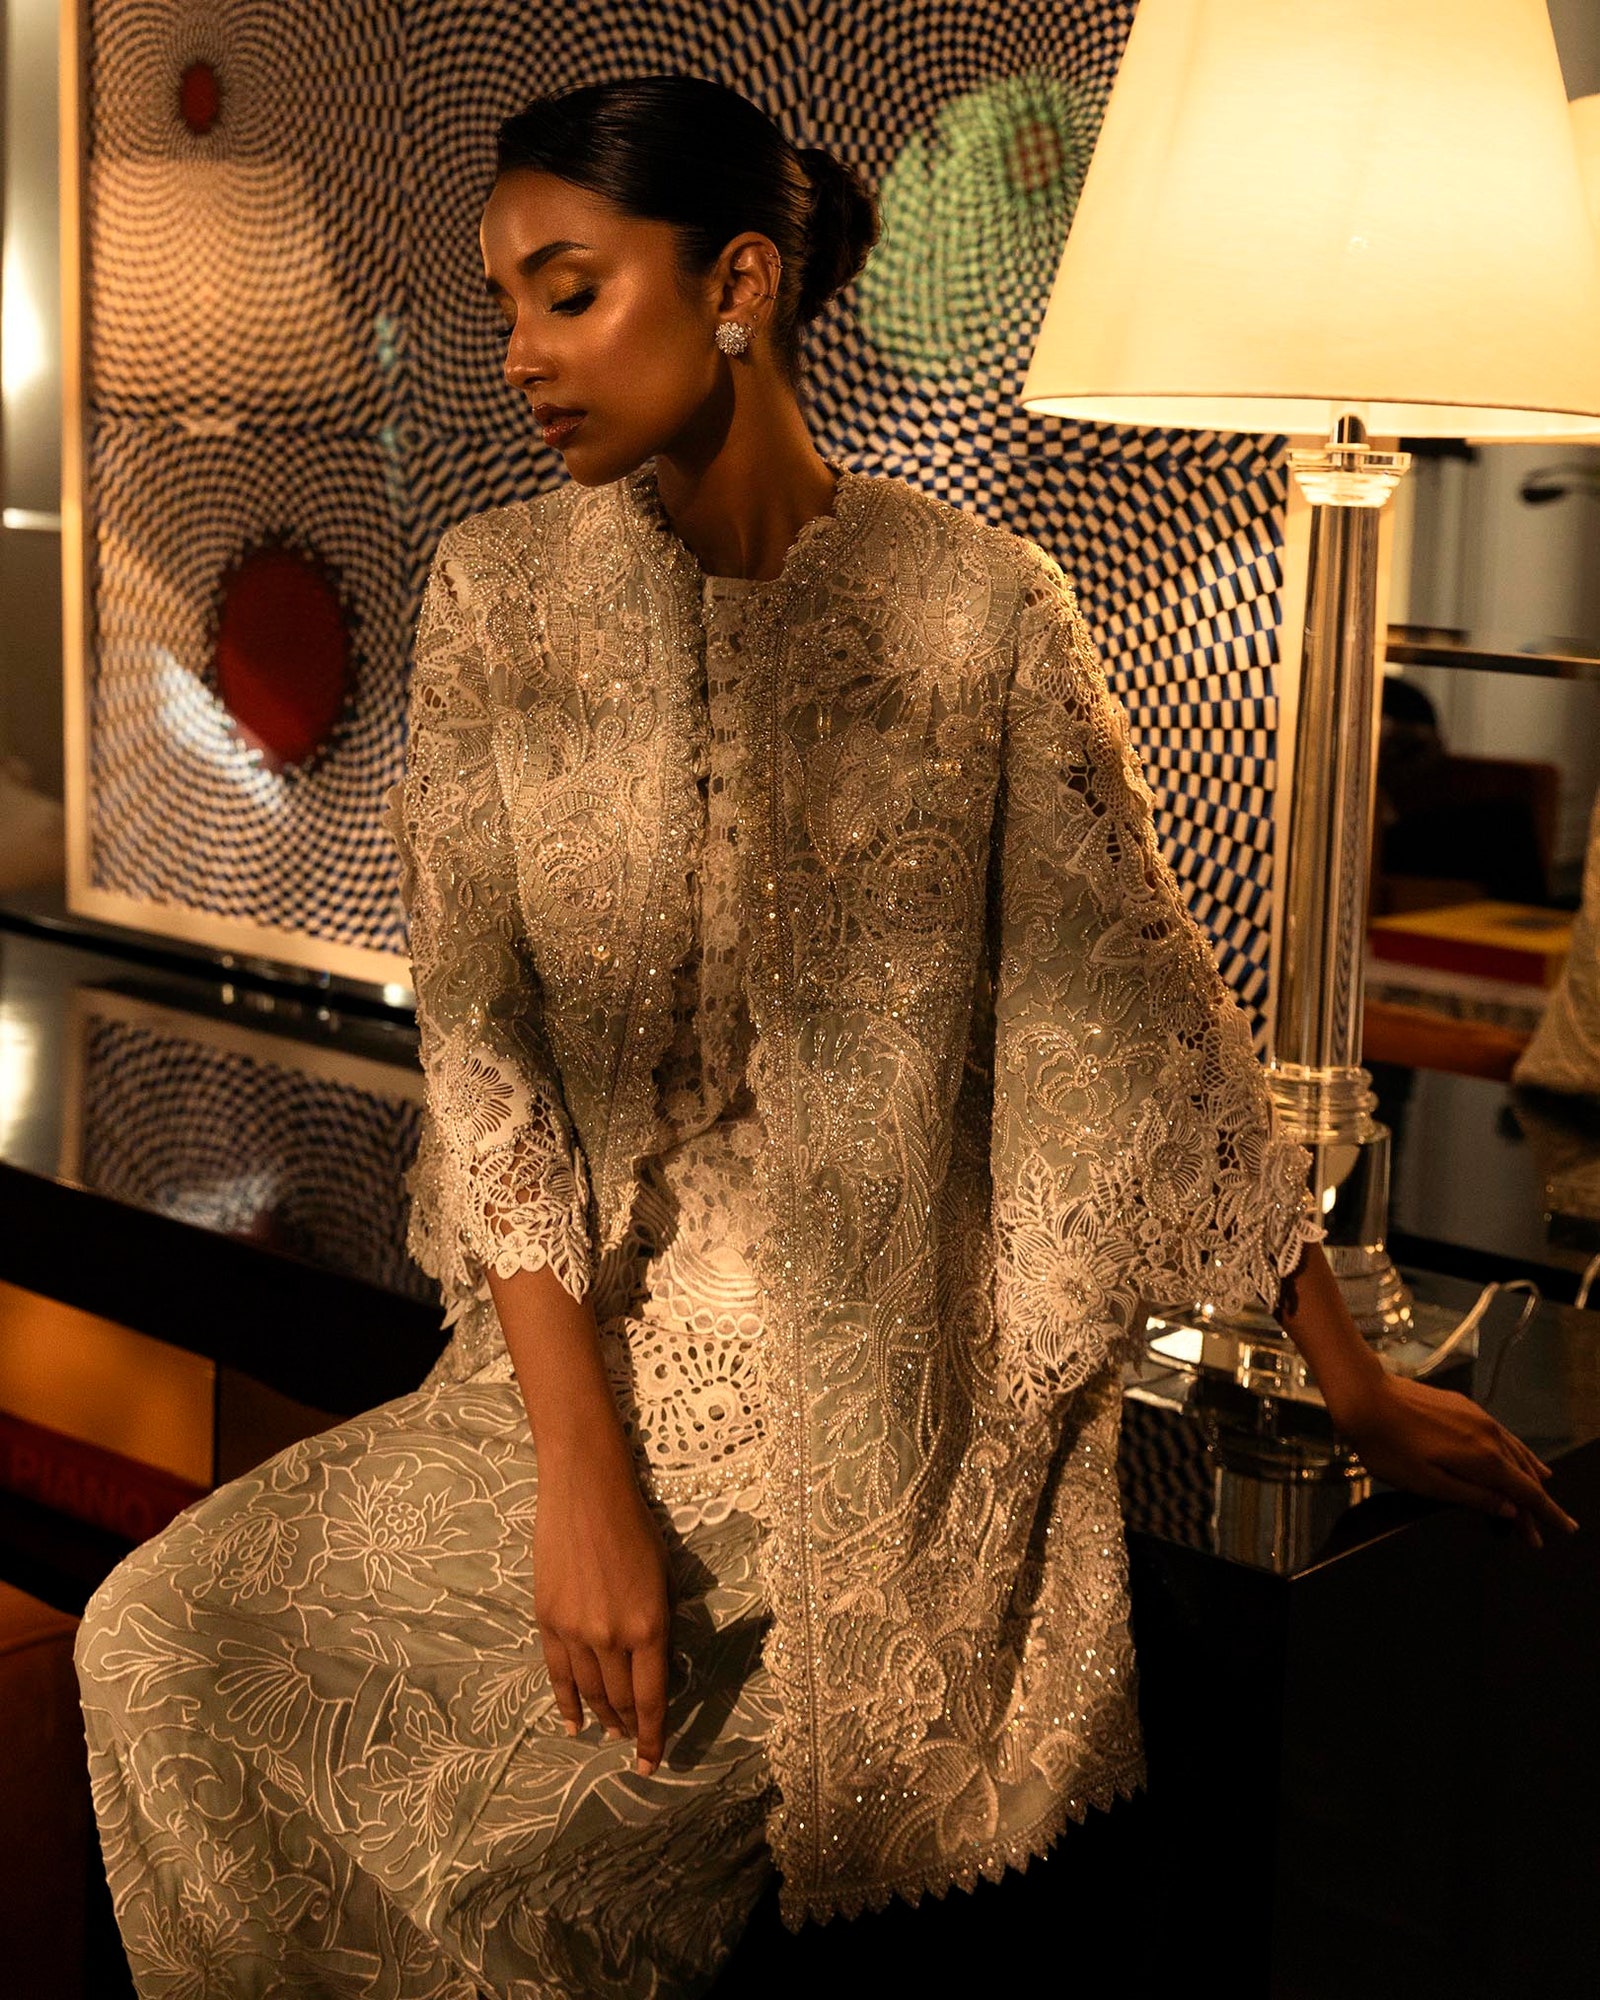
ivory kamal khan jacket